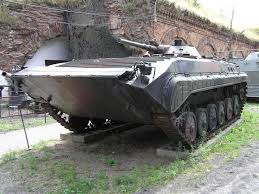
Label: BMP